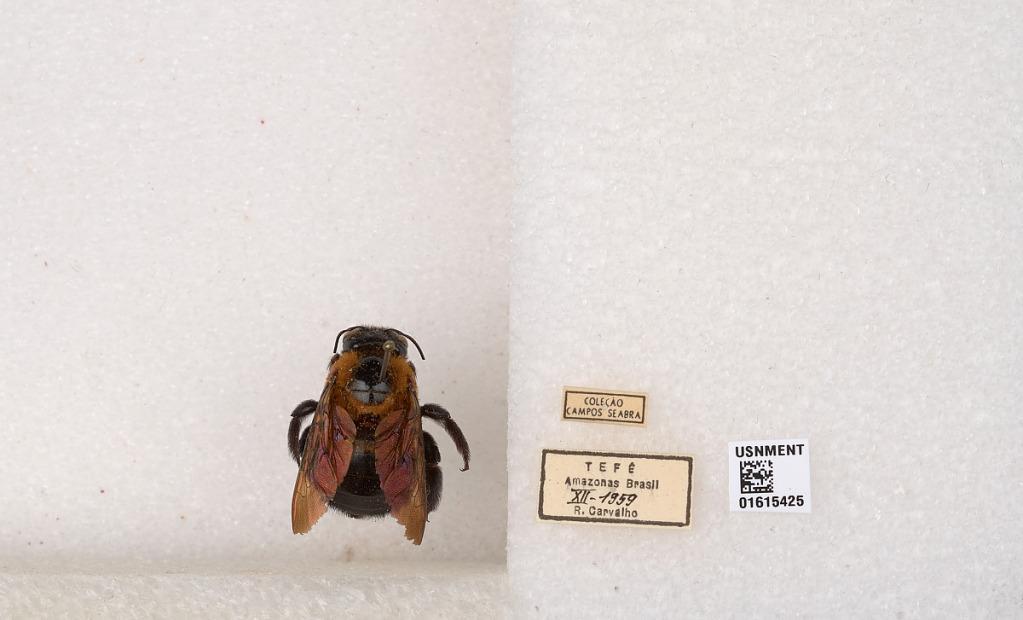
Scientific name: Xylocopa (Neoxylocopa) similis Smith
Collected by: R. Carvalho
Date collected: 1959-12-1
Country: Brazil
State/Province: Amazonas
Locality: Tefe